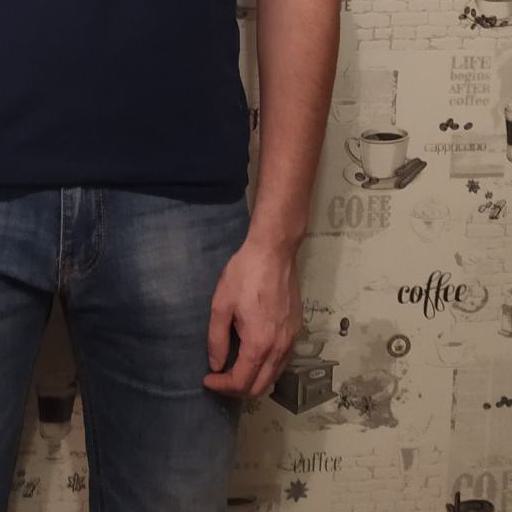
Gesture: no_gesture